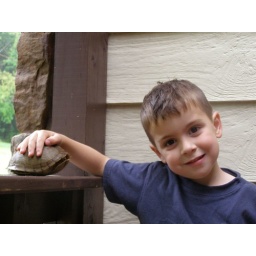
Boy and a three-toed box turtle in Missouri.